Matt Kenseth

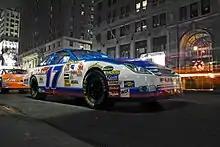
Kenseth's car in Manhattan

In 2008, Kenseth endured a winless season and dropped to 11th in the points standings. His best performance came with a second-place finish in the fall race at Dover. Kenseth faced early challenges at the Daytona 500, starting near the back of the field. After working his way to the lead and leading two laps, he was knocked out of contention when his teammate, David Ragan, squeezed him into the wall. He finished 36th. Later in the season at the Goody's Cool Orange 500, Kenseth started 28th but finished 31st. He was penalized a lap for pitting outside his box early in the race and later spun out by David Gilliland. Kenseth retaliated by wrecking Gilliland and was penalized two laps for the incident. Despite recording five Top 10 finishes during the Chase, his streak of six consecutive seasons with at least one win and a Top 10 points finish came to an end.